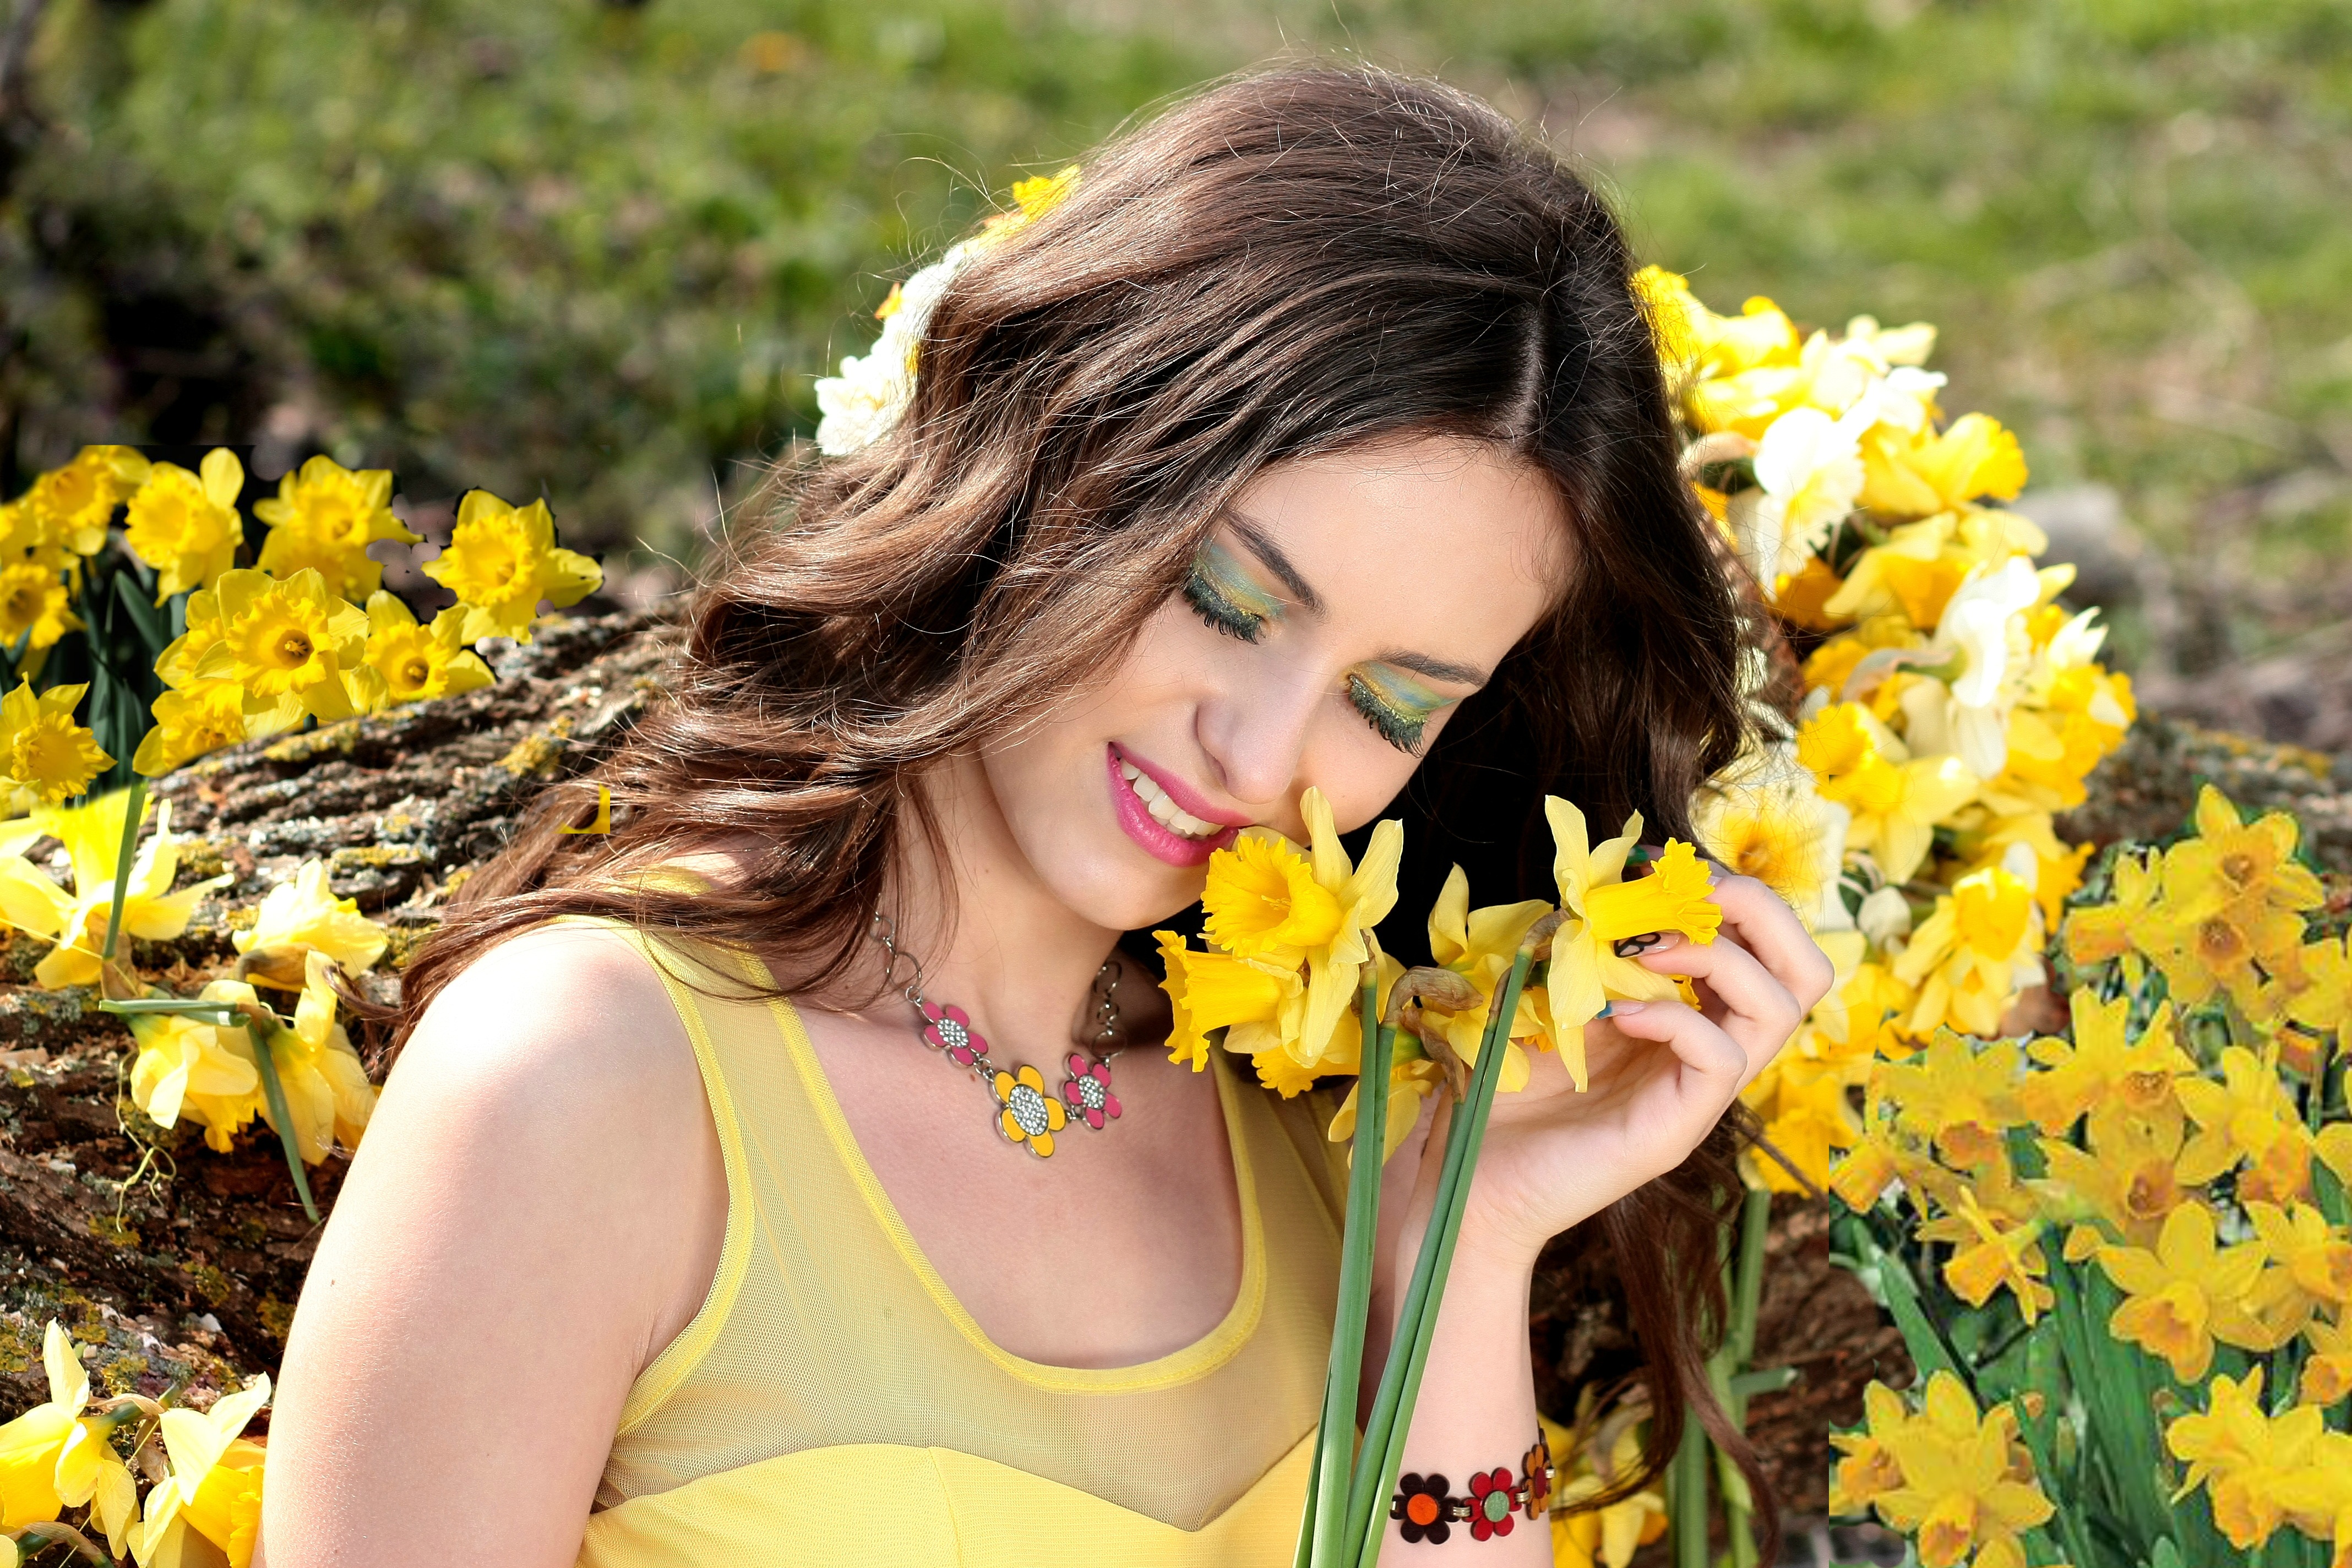
person, plant, girl, woman, hair, flower, model, spring, autumn, fashion, yellow, lady, daffodil, season, hairstyle, sunflower, flowers, beauty, photo shoot